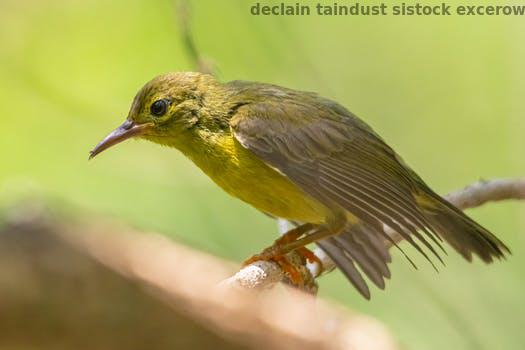
Label: Watermark